Garuda Indonesian Airways Flight 424

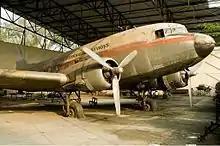
A Garuda Indonesian Airways Douglas DC-3, similar to the accident aircraft.

Garuda Indonesian Airways Flight 424 was a scheduled passenger flight on January 24, 1961, which crashed into Mount Burangrang, north of its destination. All 21 occupants were killed.